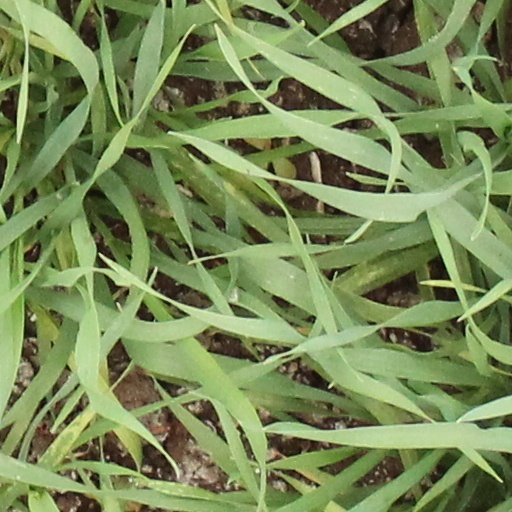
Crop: wheat